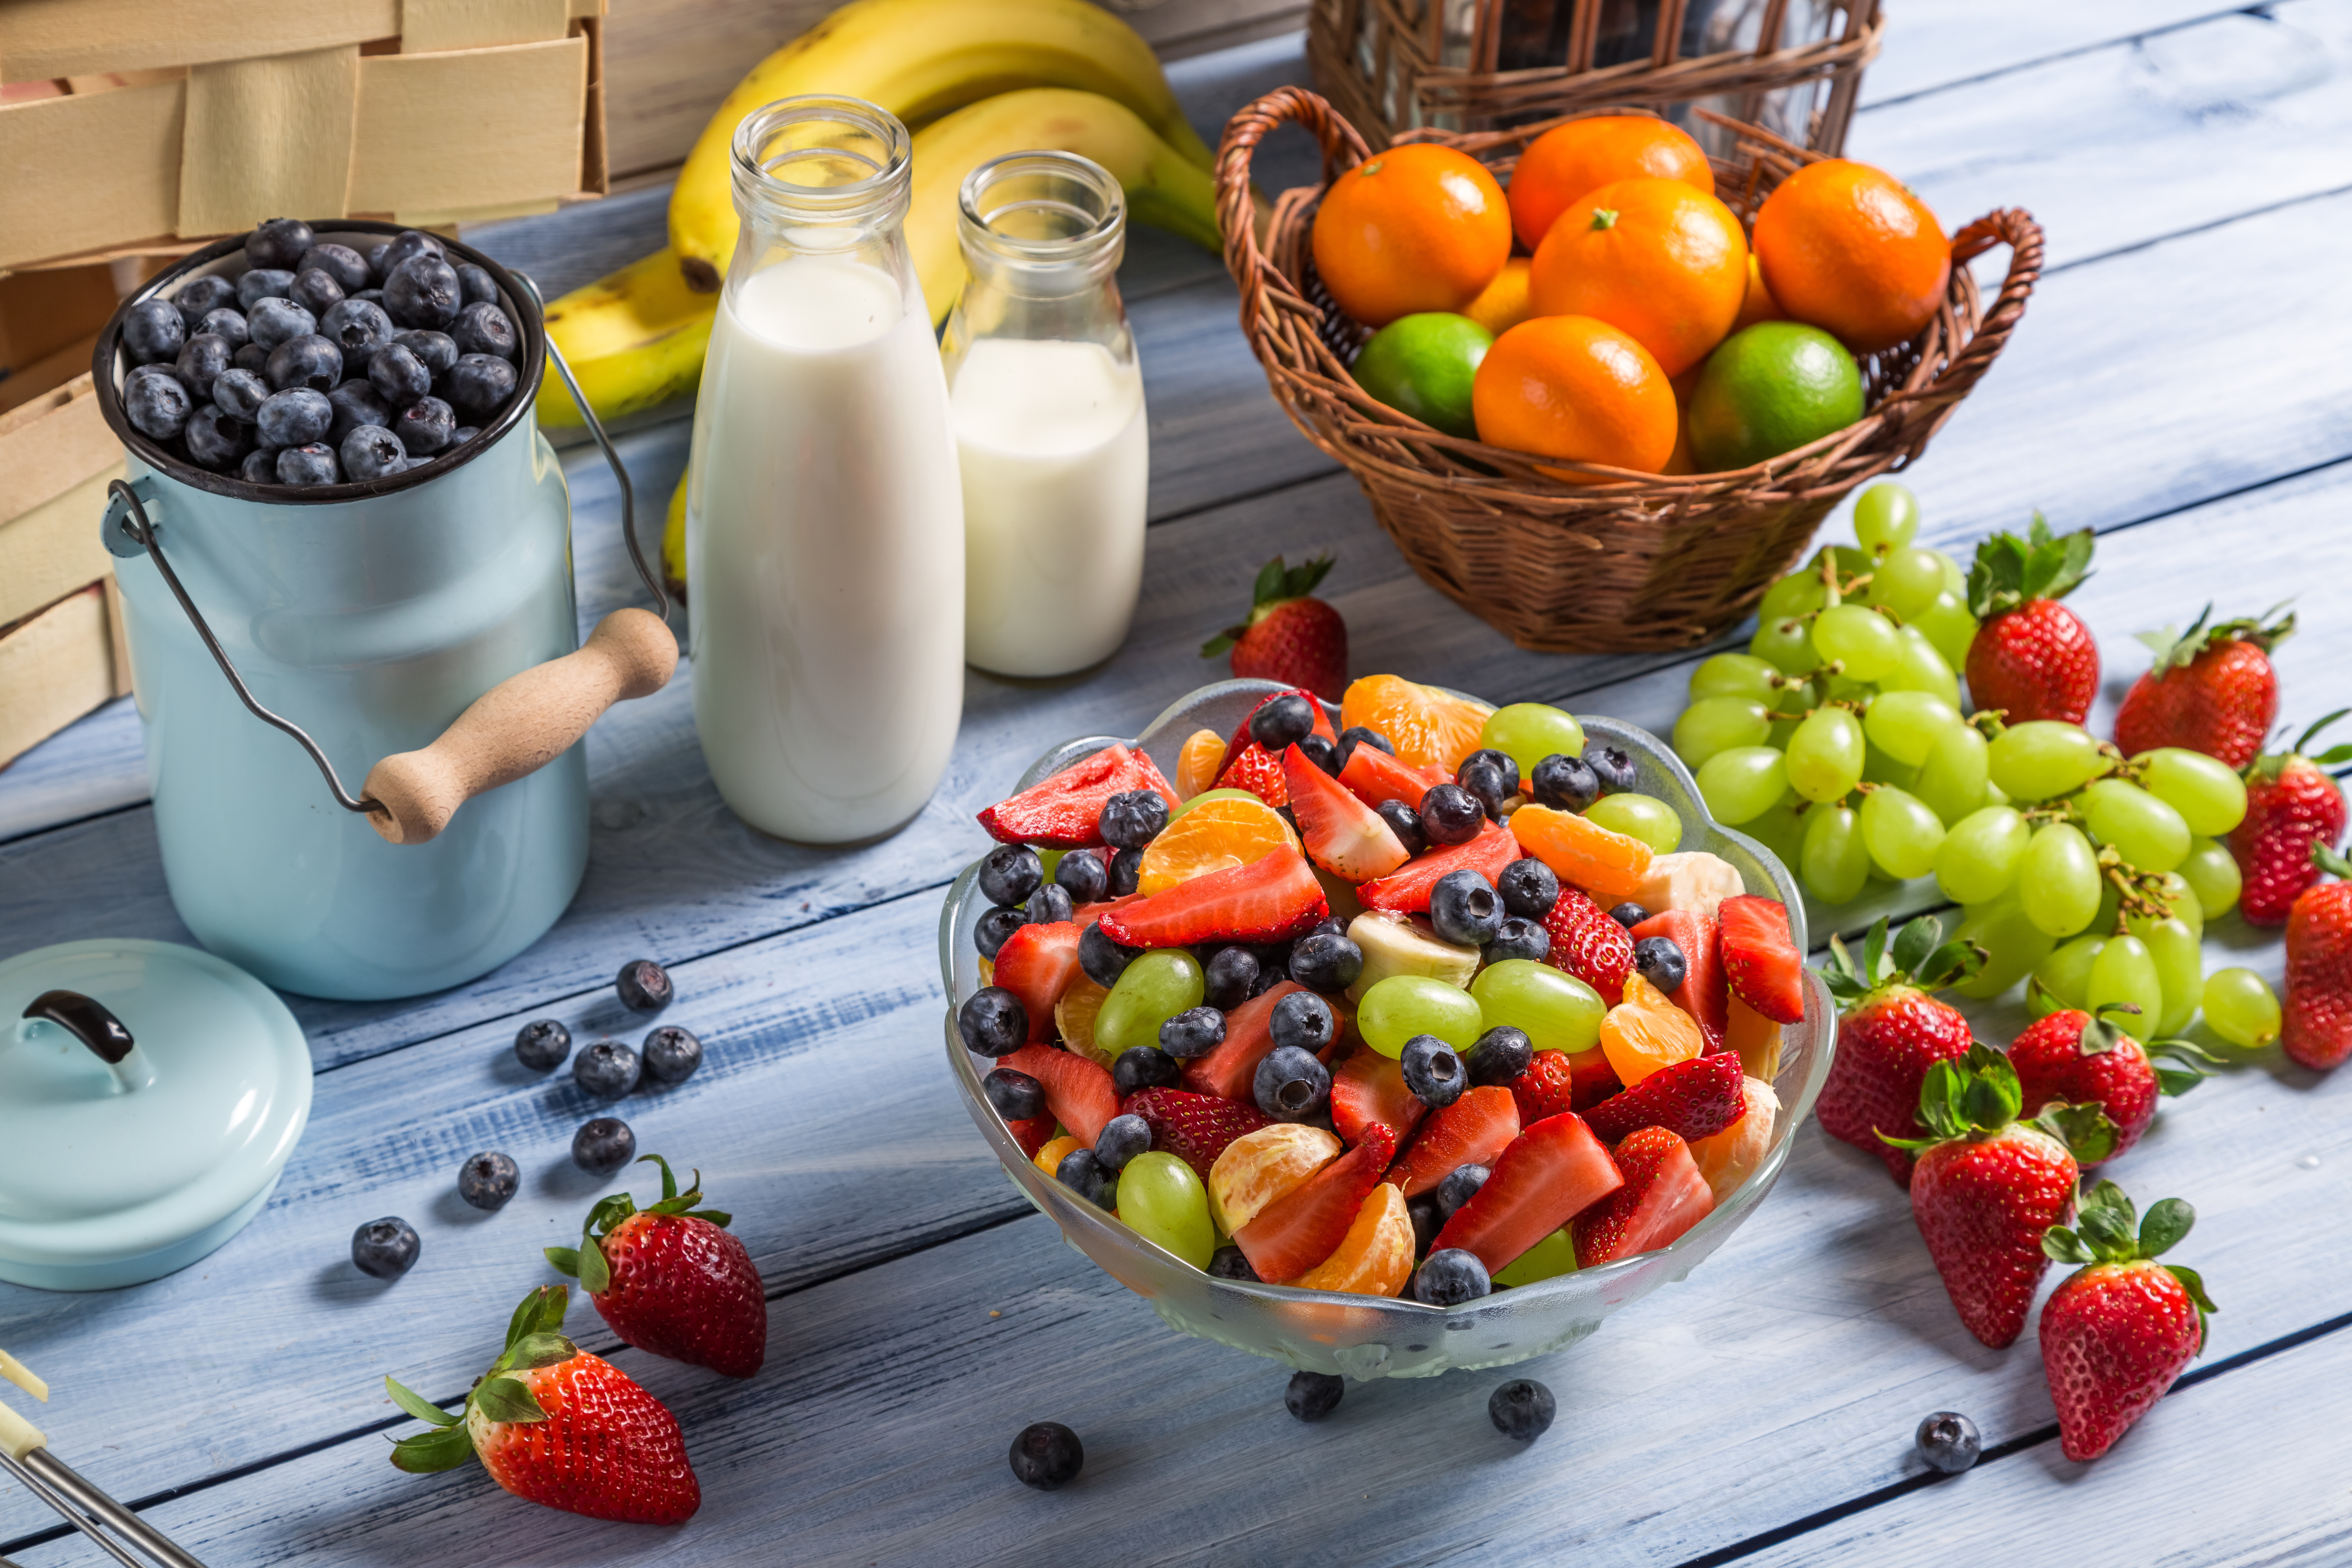
food, fruit, fresh, table, healthy, salad, meal, breakfast, green, orange, vegetable, strawberry, red, buffet, apple, grape, restaurant, dinner, market, diet, bowl, organic, vegetables, nutrition, tomato, natural foods, produce, tableware, fruit salad, ingredient, serveware, dishware, whole food, Food group, sweetness, citrus, seedless fruit, vegan nutrition, strawberries, ceramic, kitchen utensil, local food, home accessories, accessory fruit, salt and pepper shakers, mandarin orange, kitchen, bottle, tangerine, superfood, rangpur, grapefruit, valencia orange, platter, plate, vegetarian food, still life photography, berry, mixing bowl, clementine, bitter orange, calamondin, frutti di bosco, Food storage containers, porcelain, milk